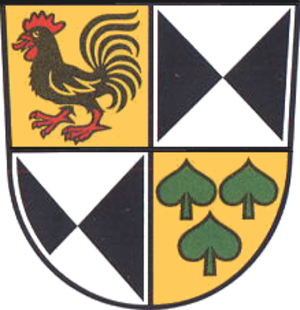
Berlstedt est une commune allemande de l'arrondissement du Pays-de-Weimar, Land de Thuringe.